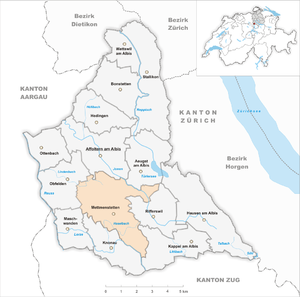
Mettmenstetten est une commune suisse du canton de Zurich, située dans le district d'Affoltern.